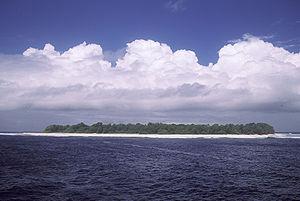
Vostok ou île Staver, en anglais Vostok Island ou Staver Island, est un atoll inhabité des Kiribati au milieu de l'Océan Pacifique, dans la partie Sud des îles de la Ligne. L'île est également connue sous de nombreux autres noms, plus ou moins dérivés des précédents, tels que île Anne, île Bostock, île Leavitts, île Reaper, île Wostock ou île Wostok.